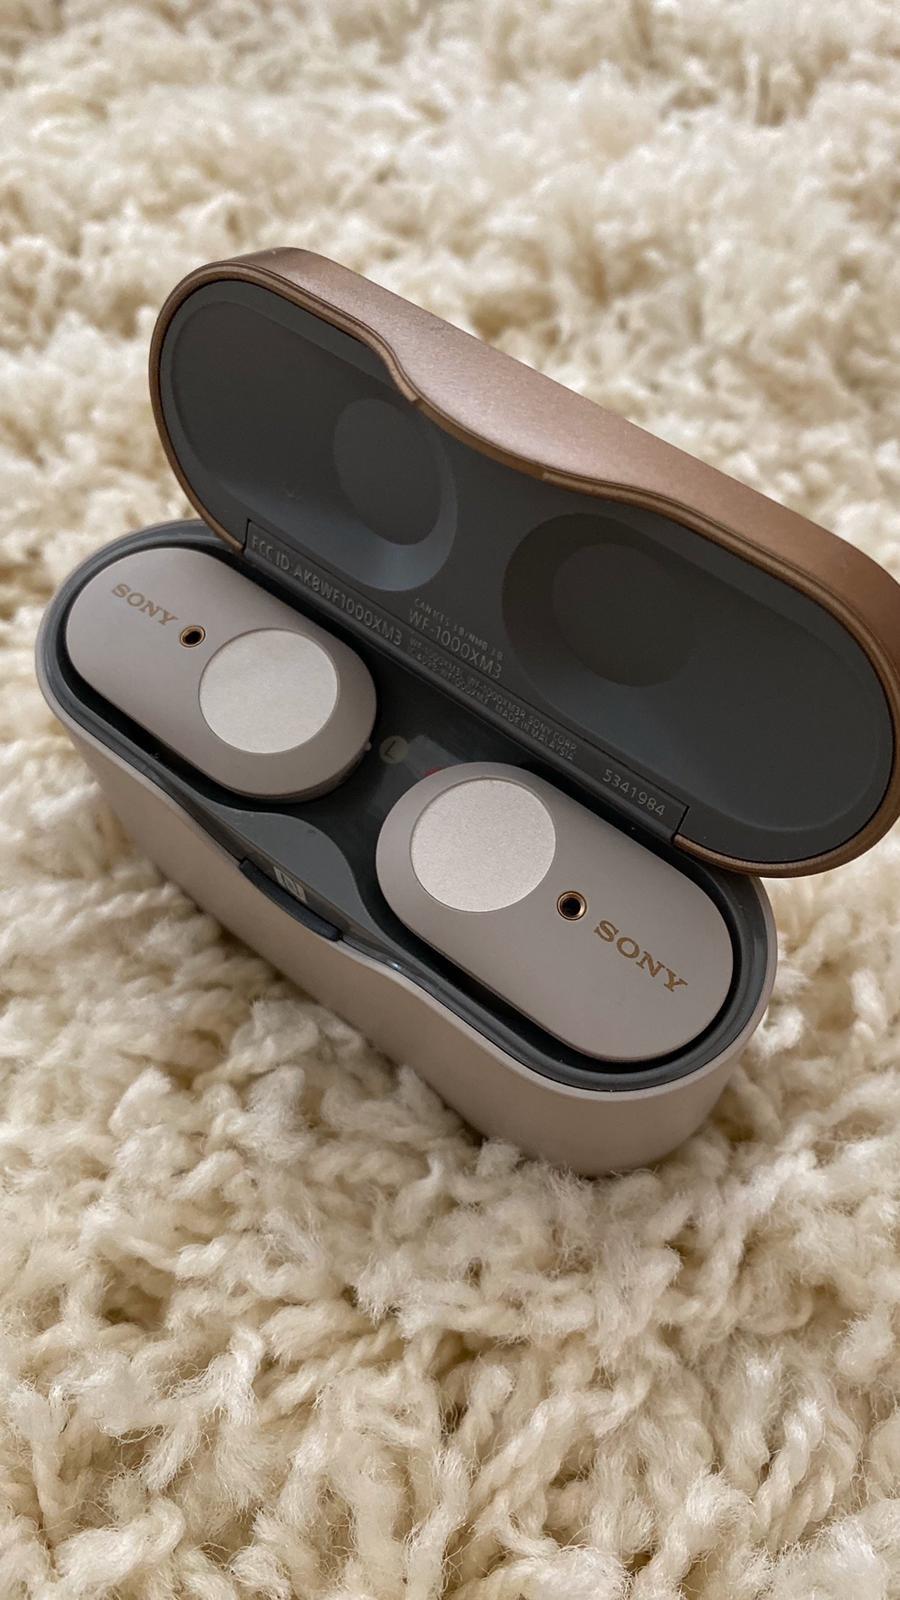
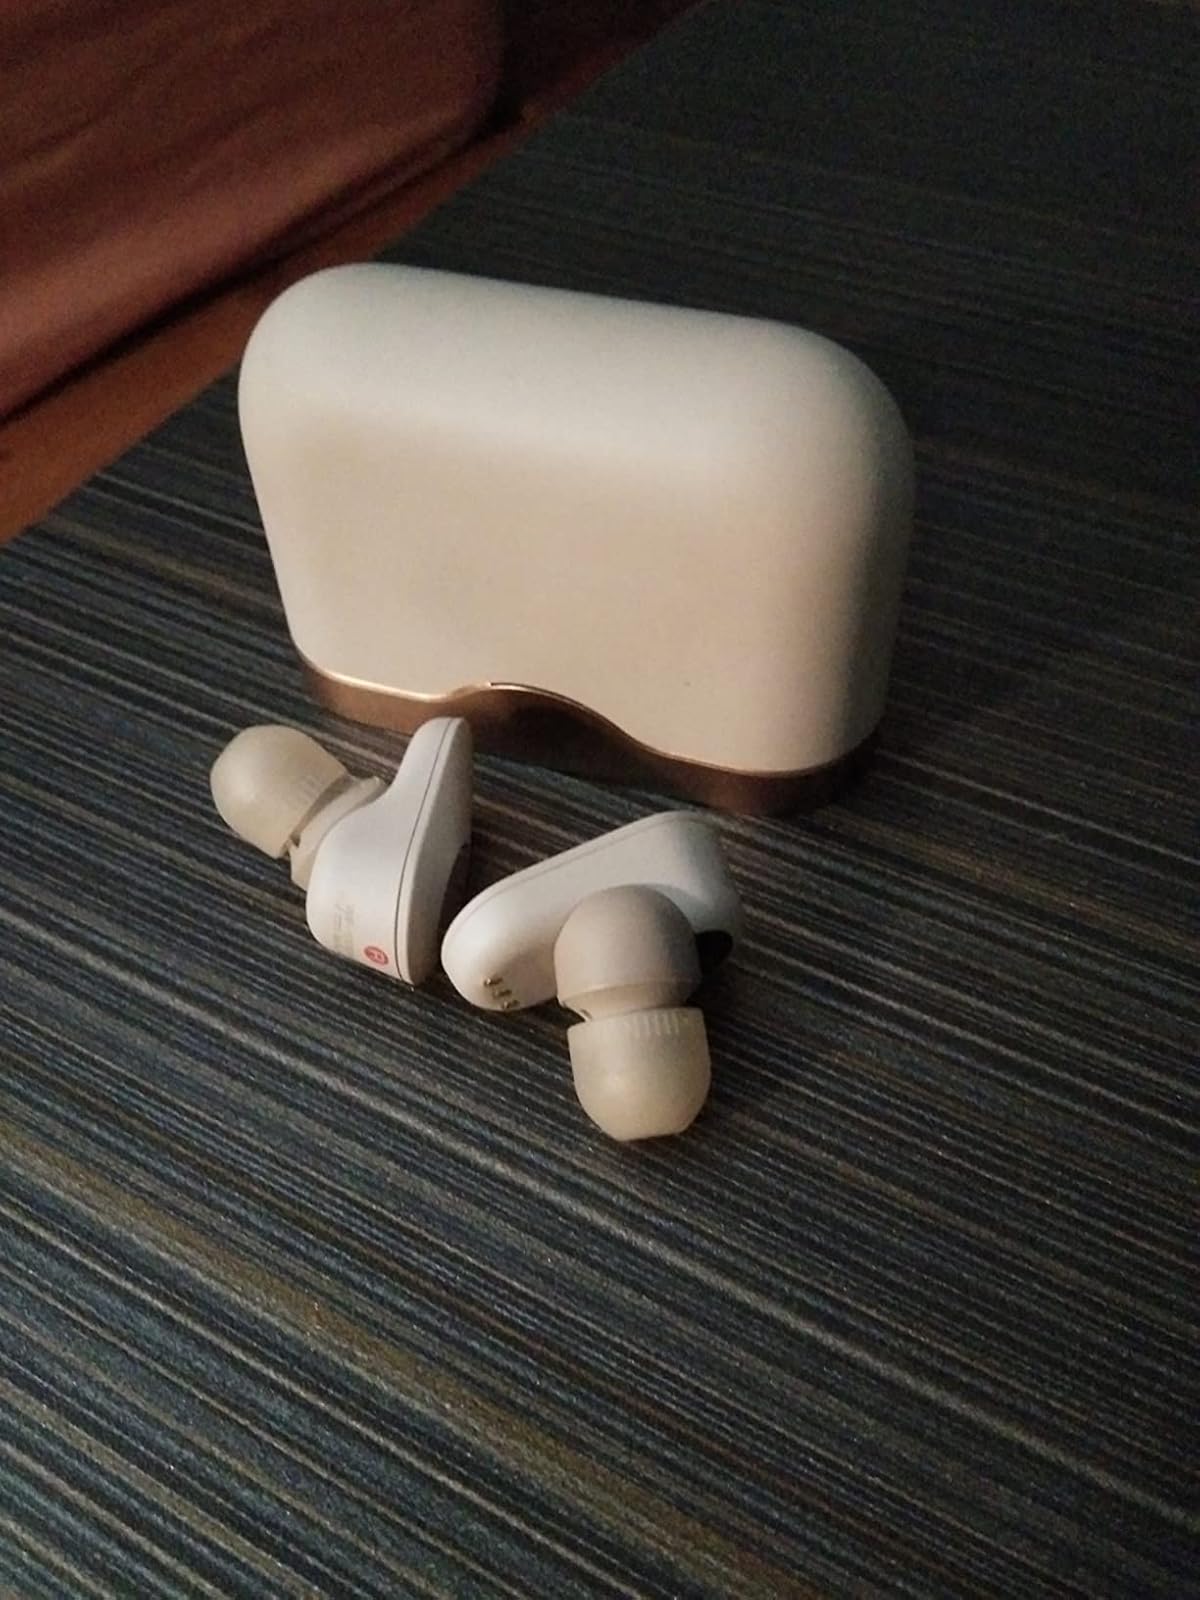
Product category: earbuds
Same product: yes